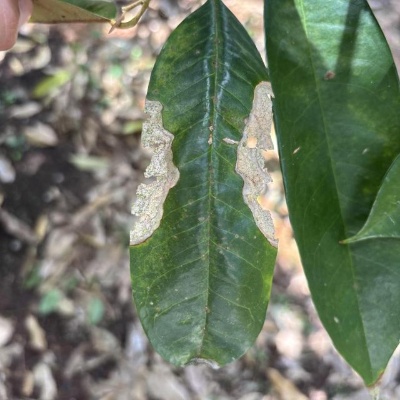
Label: Leaf_Blight